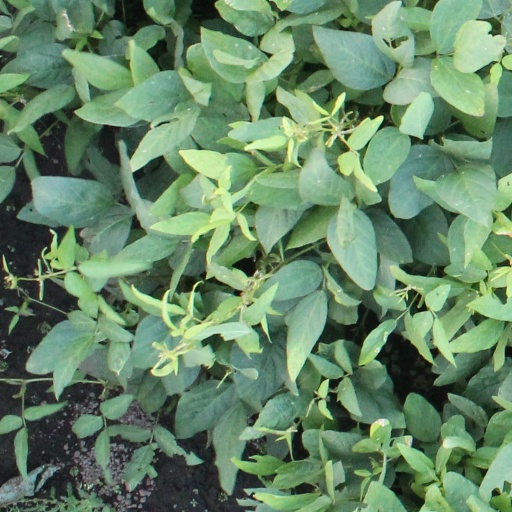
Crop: soybean